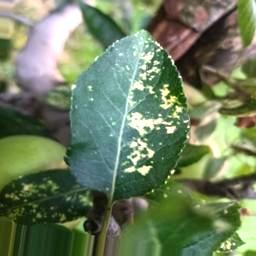
Label: Apple_Mosaic